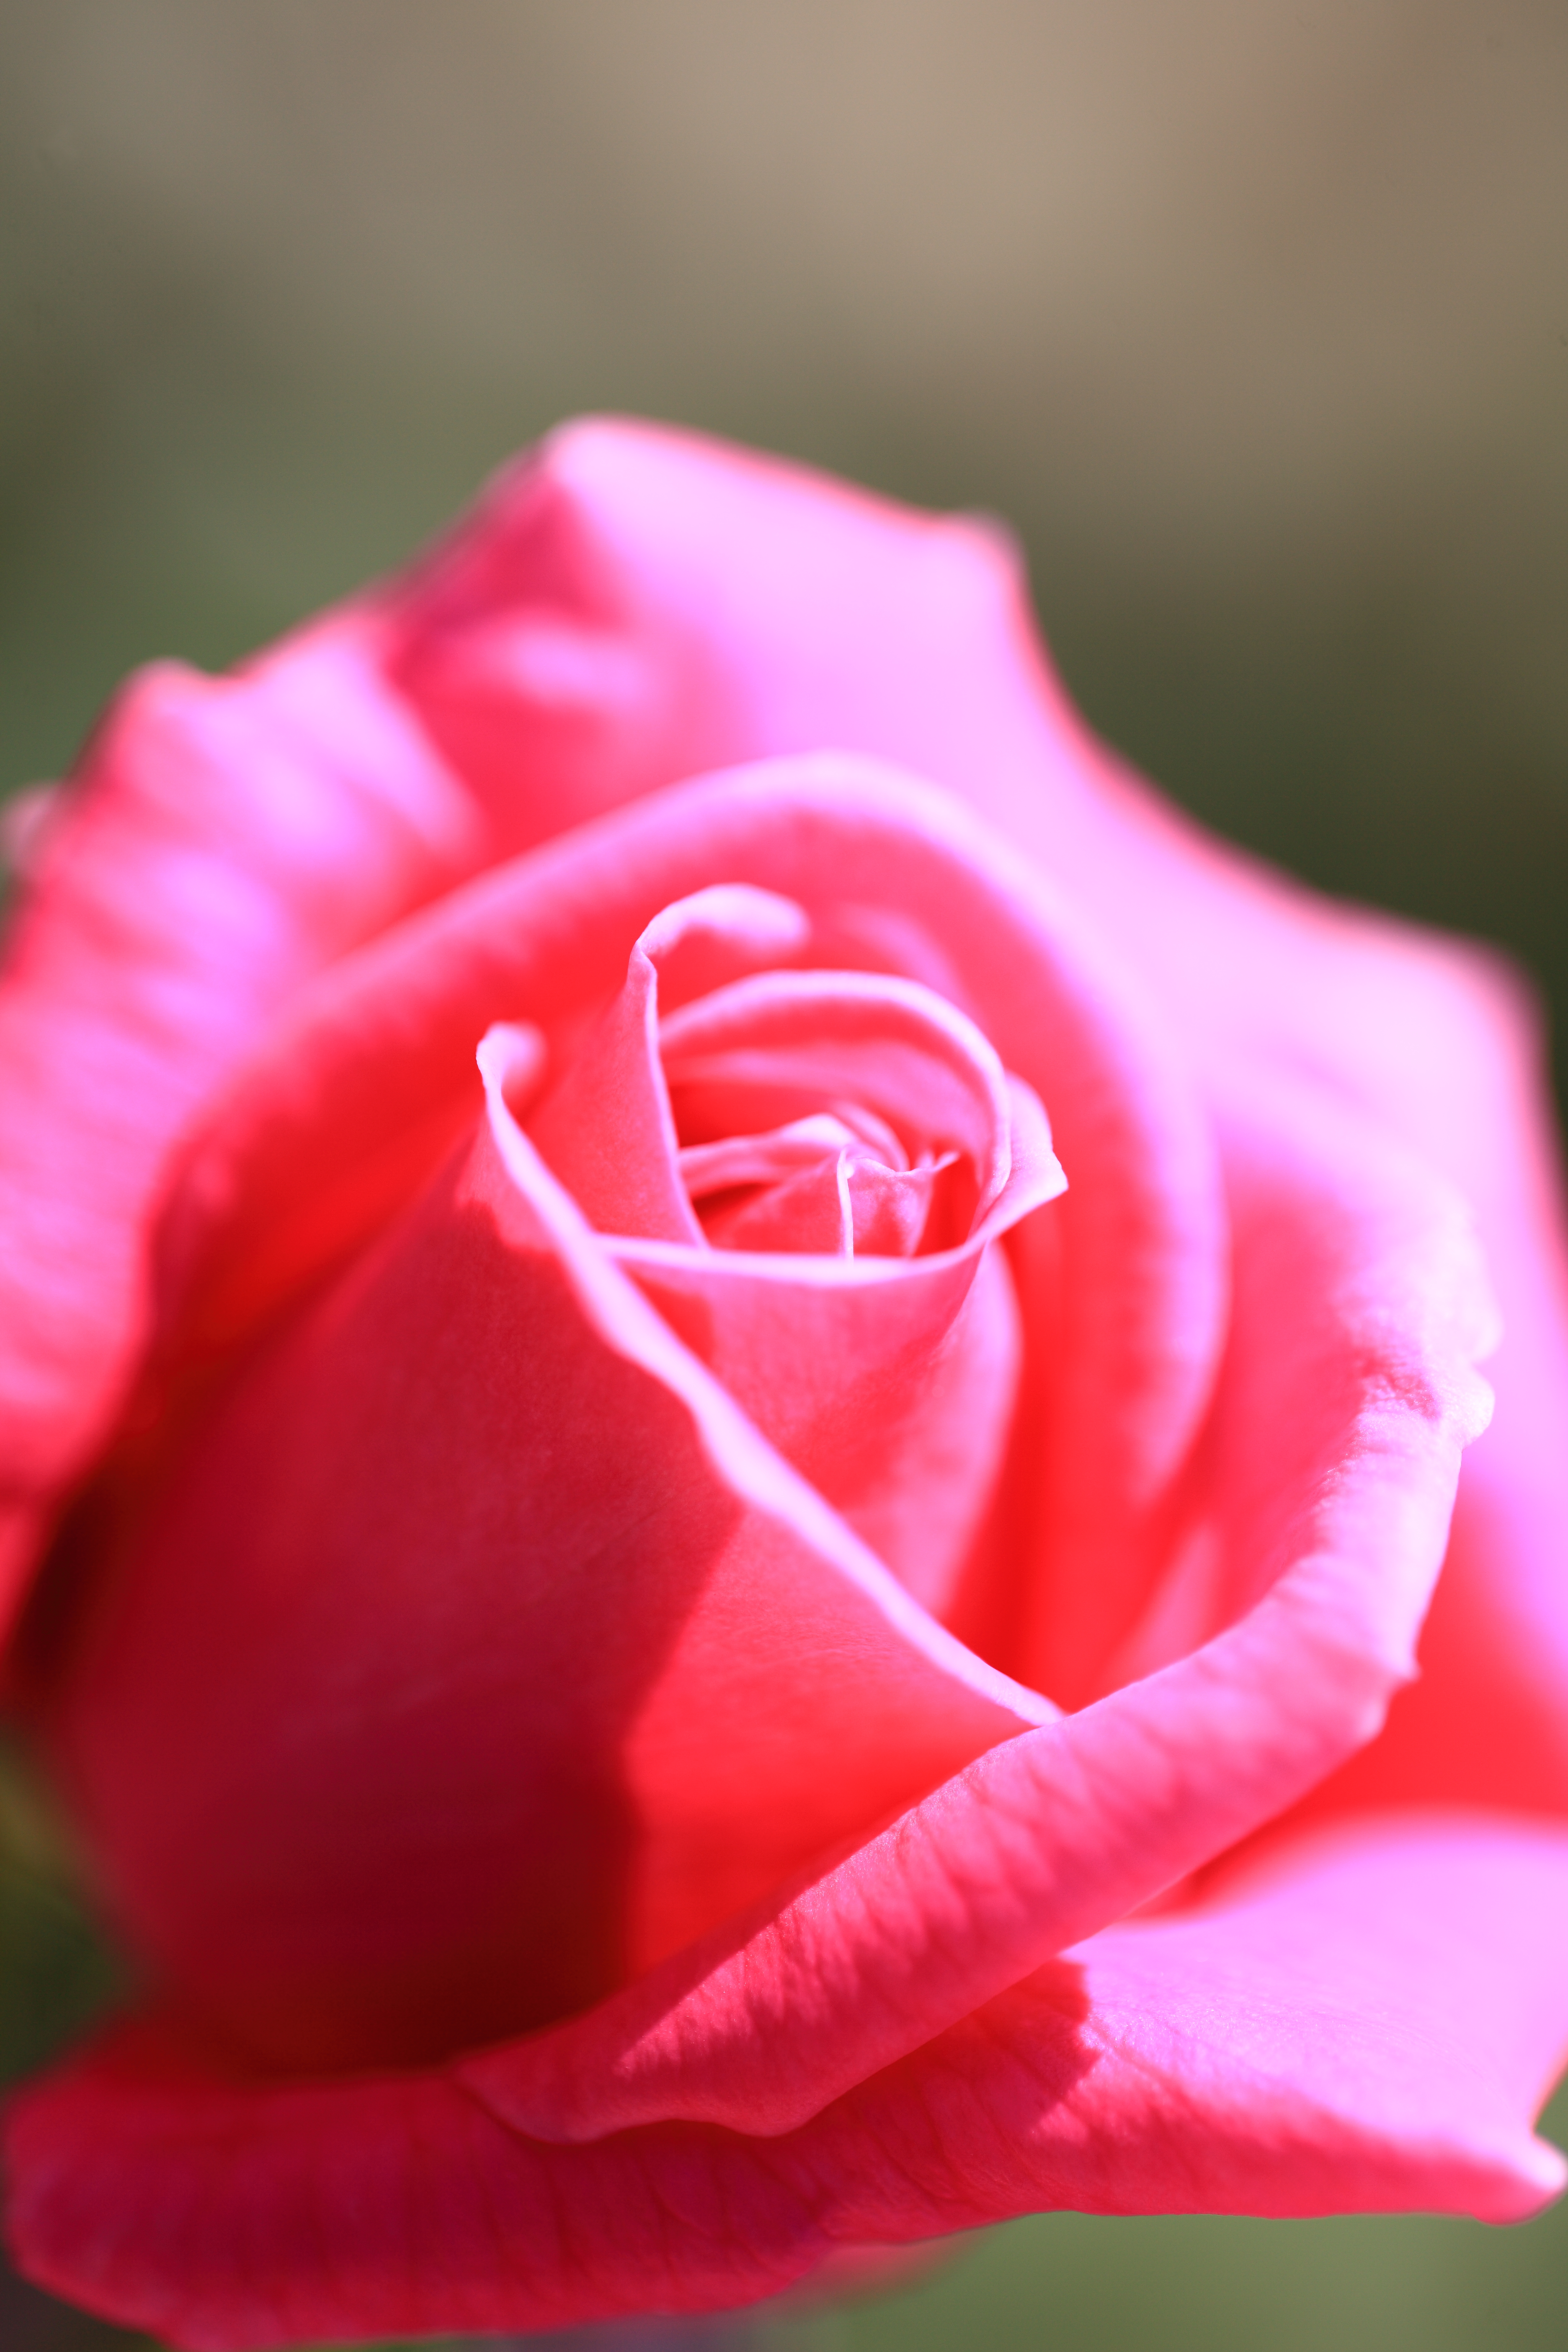
plant, flower, petal, rose, high, red, pink, close up, rosa, 5d, hires, markii, hi, res, resolution, macro photography, flowering plant, garden roses, rose family, land plant, rose order